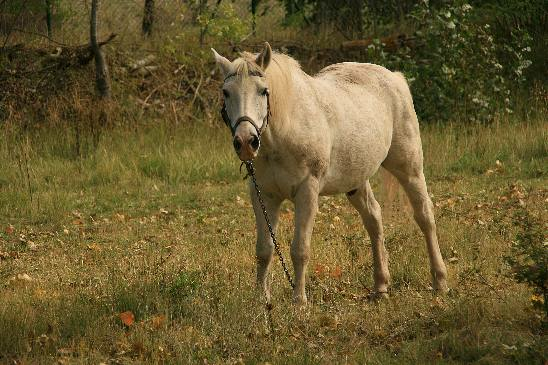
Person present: No